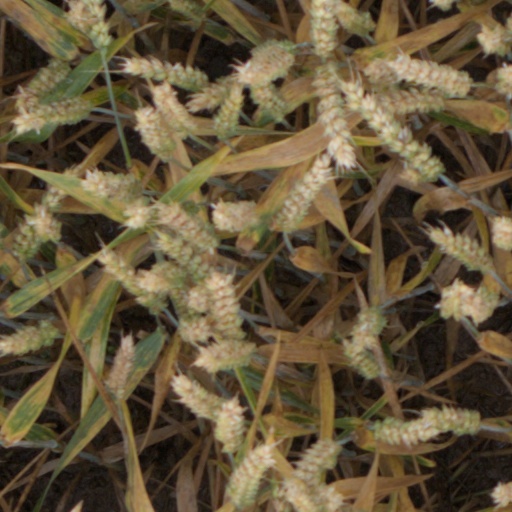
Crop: wheat